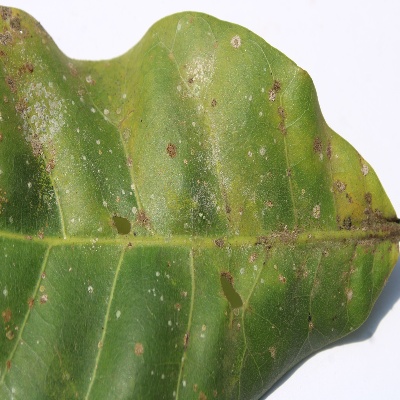
Crop: Cashew
Condition: red rust